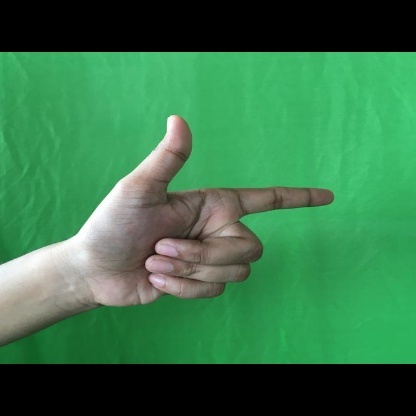
Mudra: Chandrakala